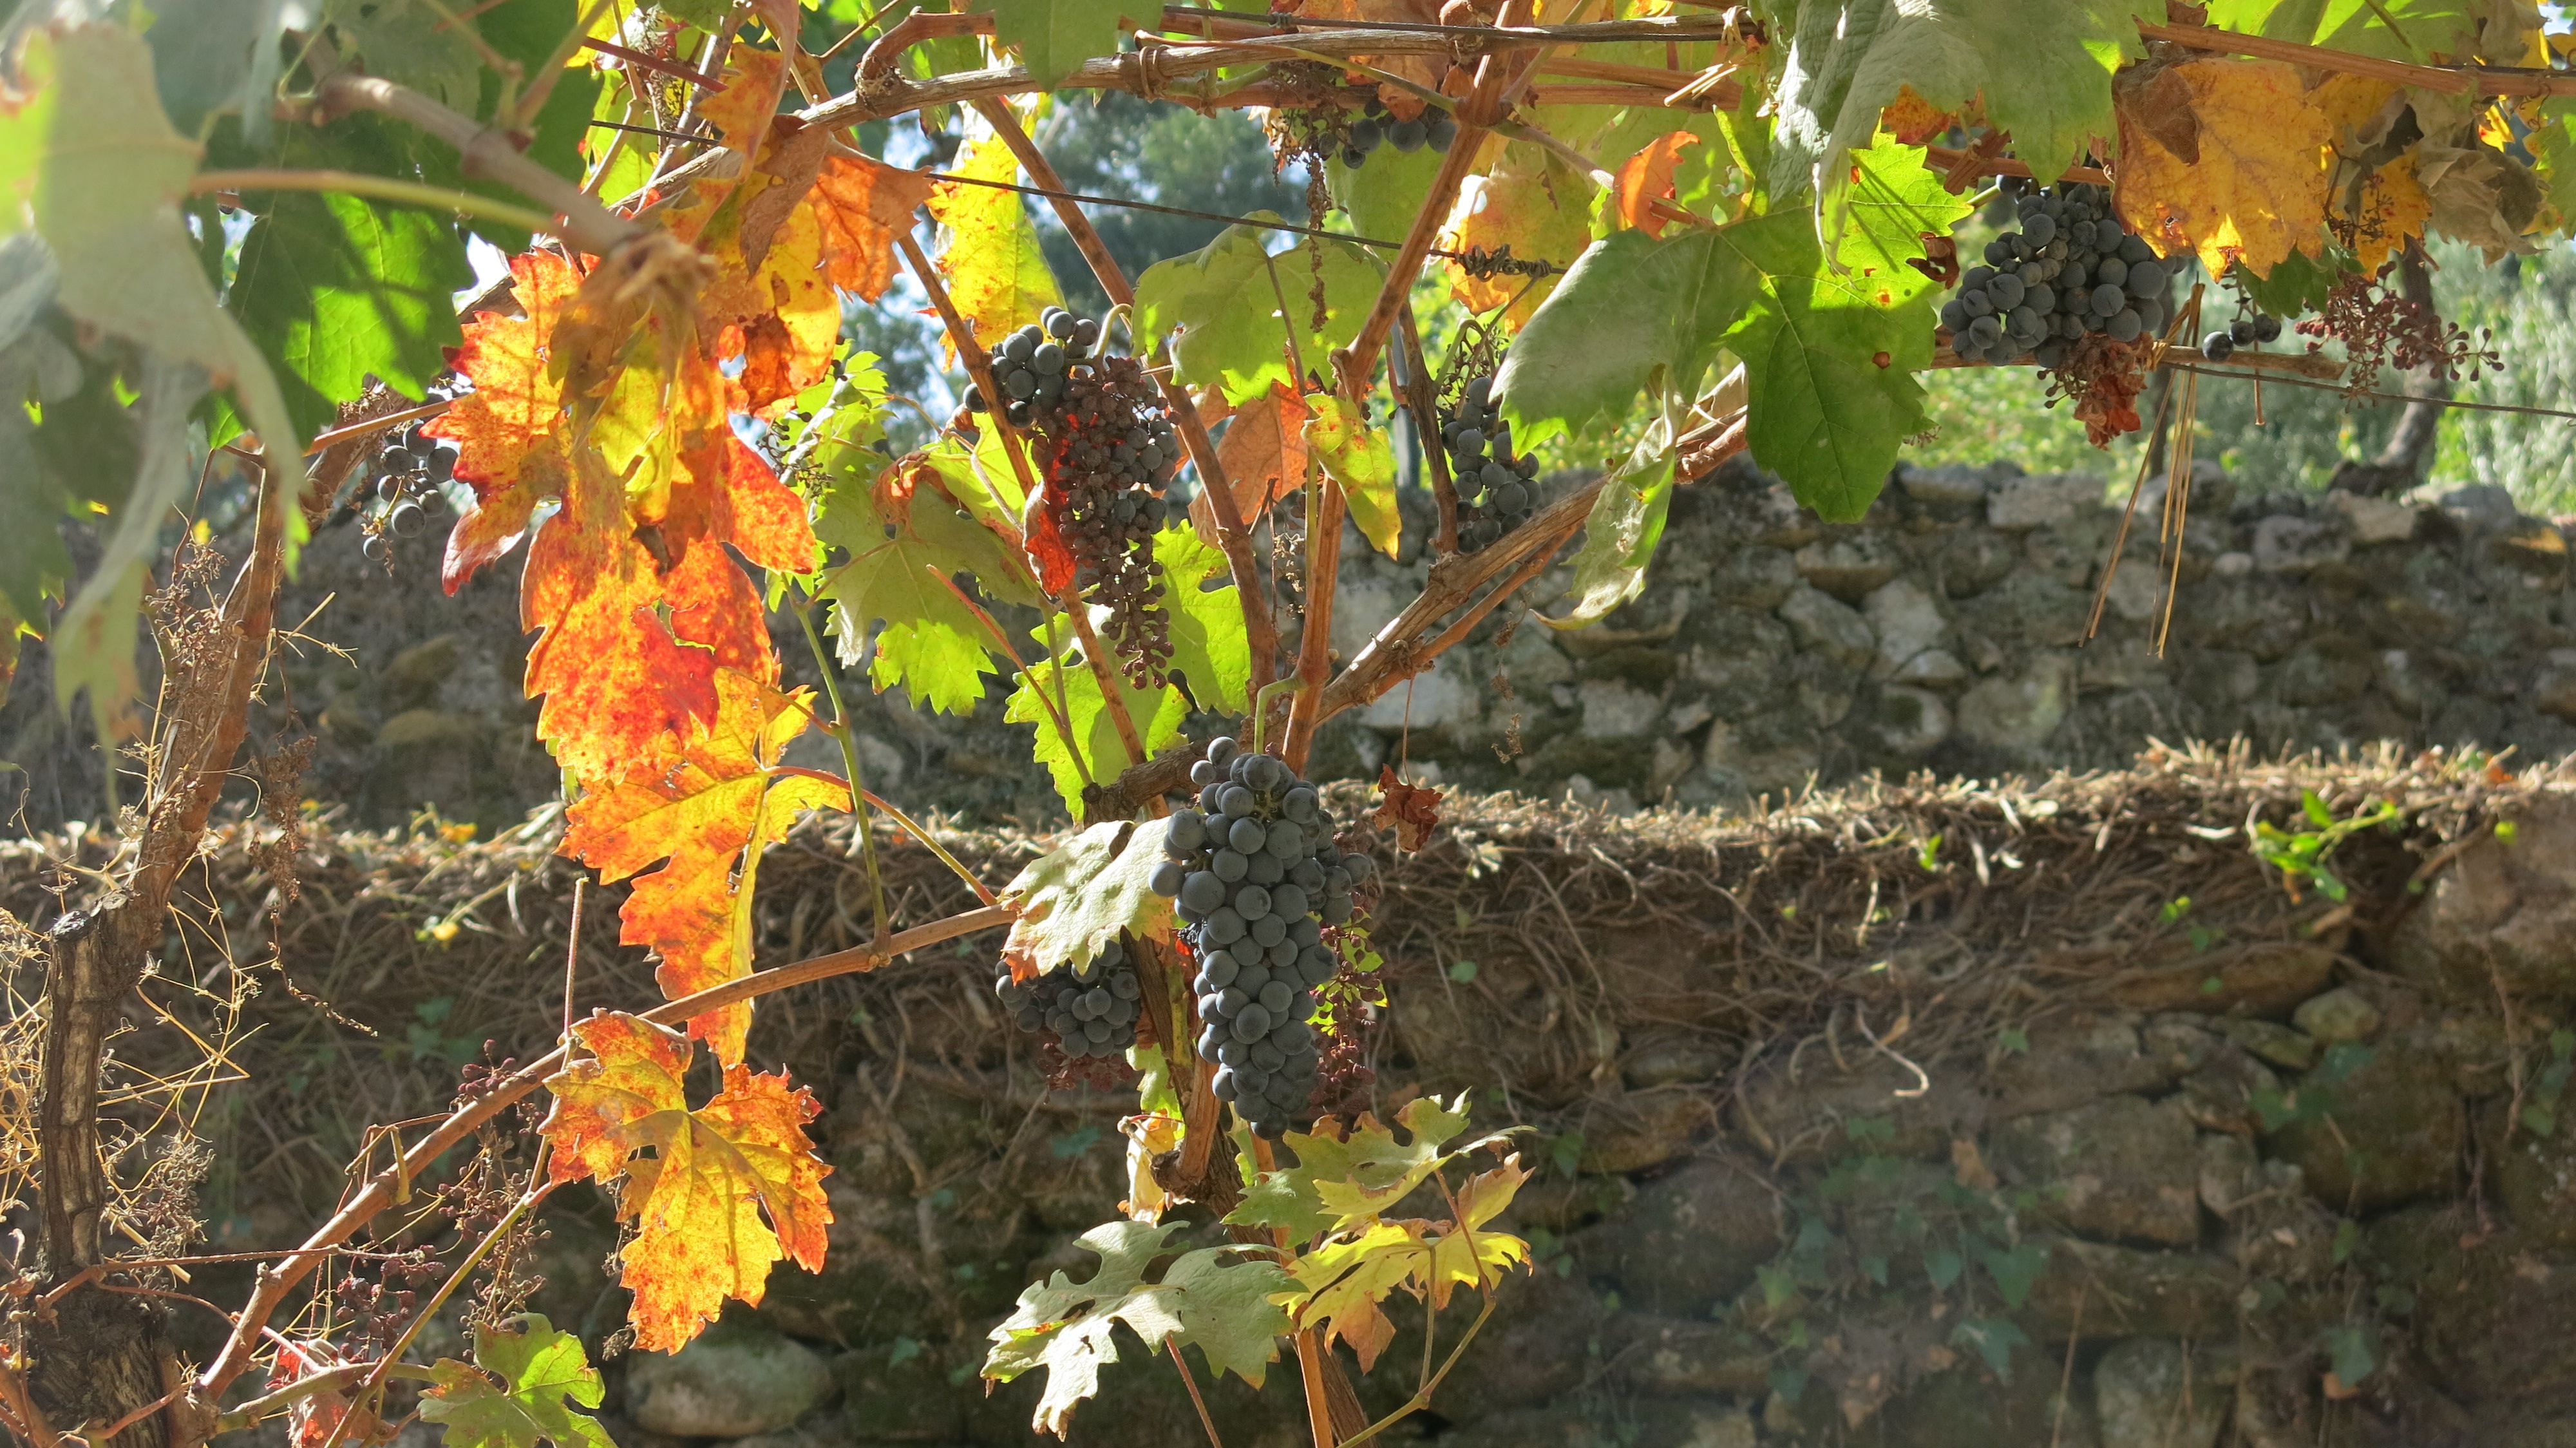
tree, light, plant, vine, vintage, fruit, leaf, flower, food, golden, produce, autumn, botany, agriculture, flora, season, grapevine, shrub, grapes, winegrowing, flowering plant, land plant